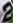
Number: 2